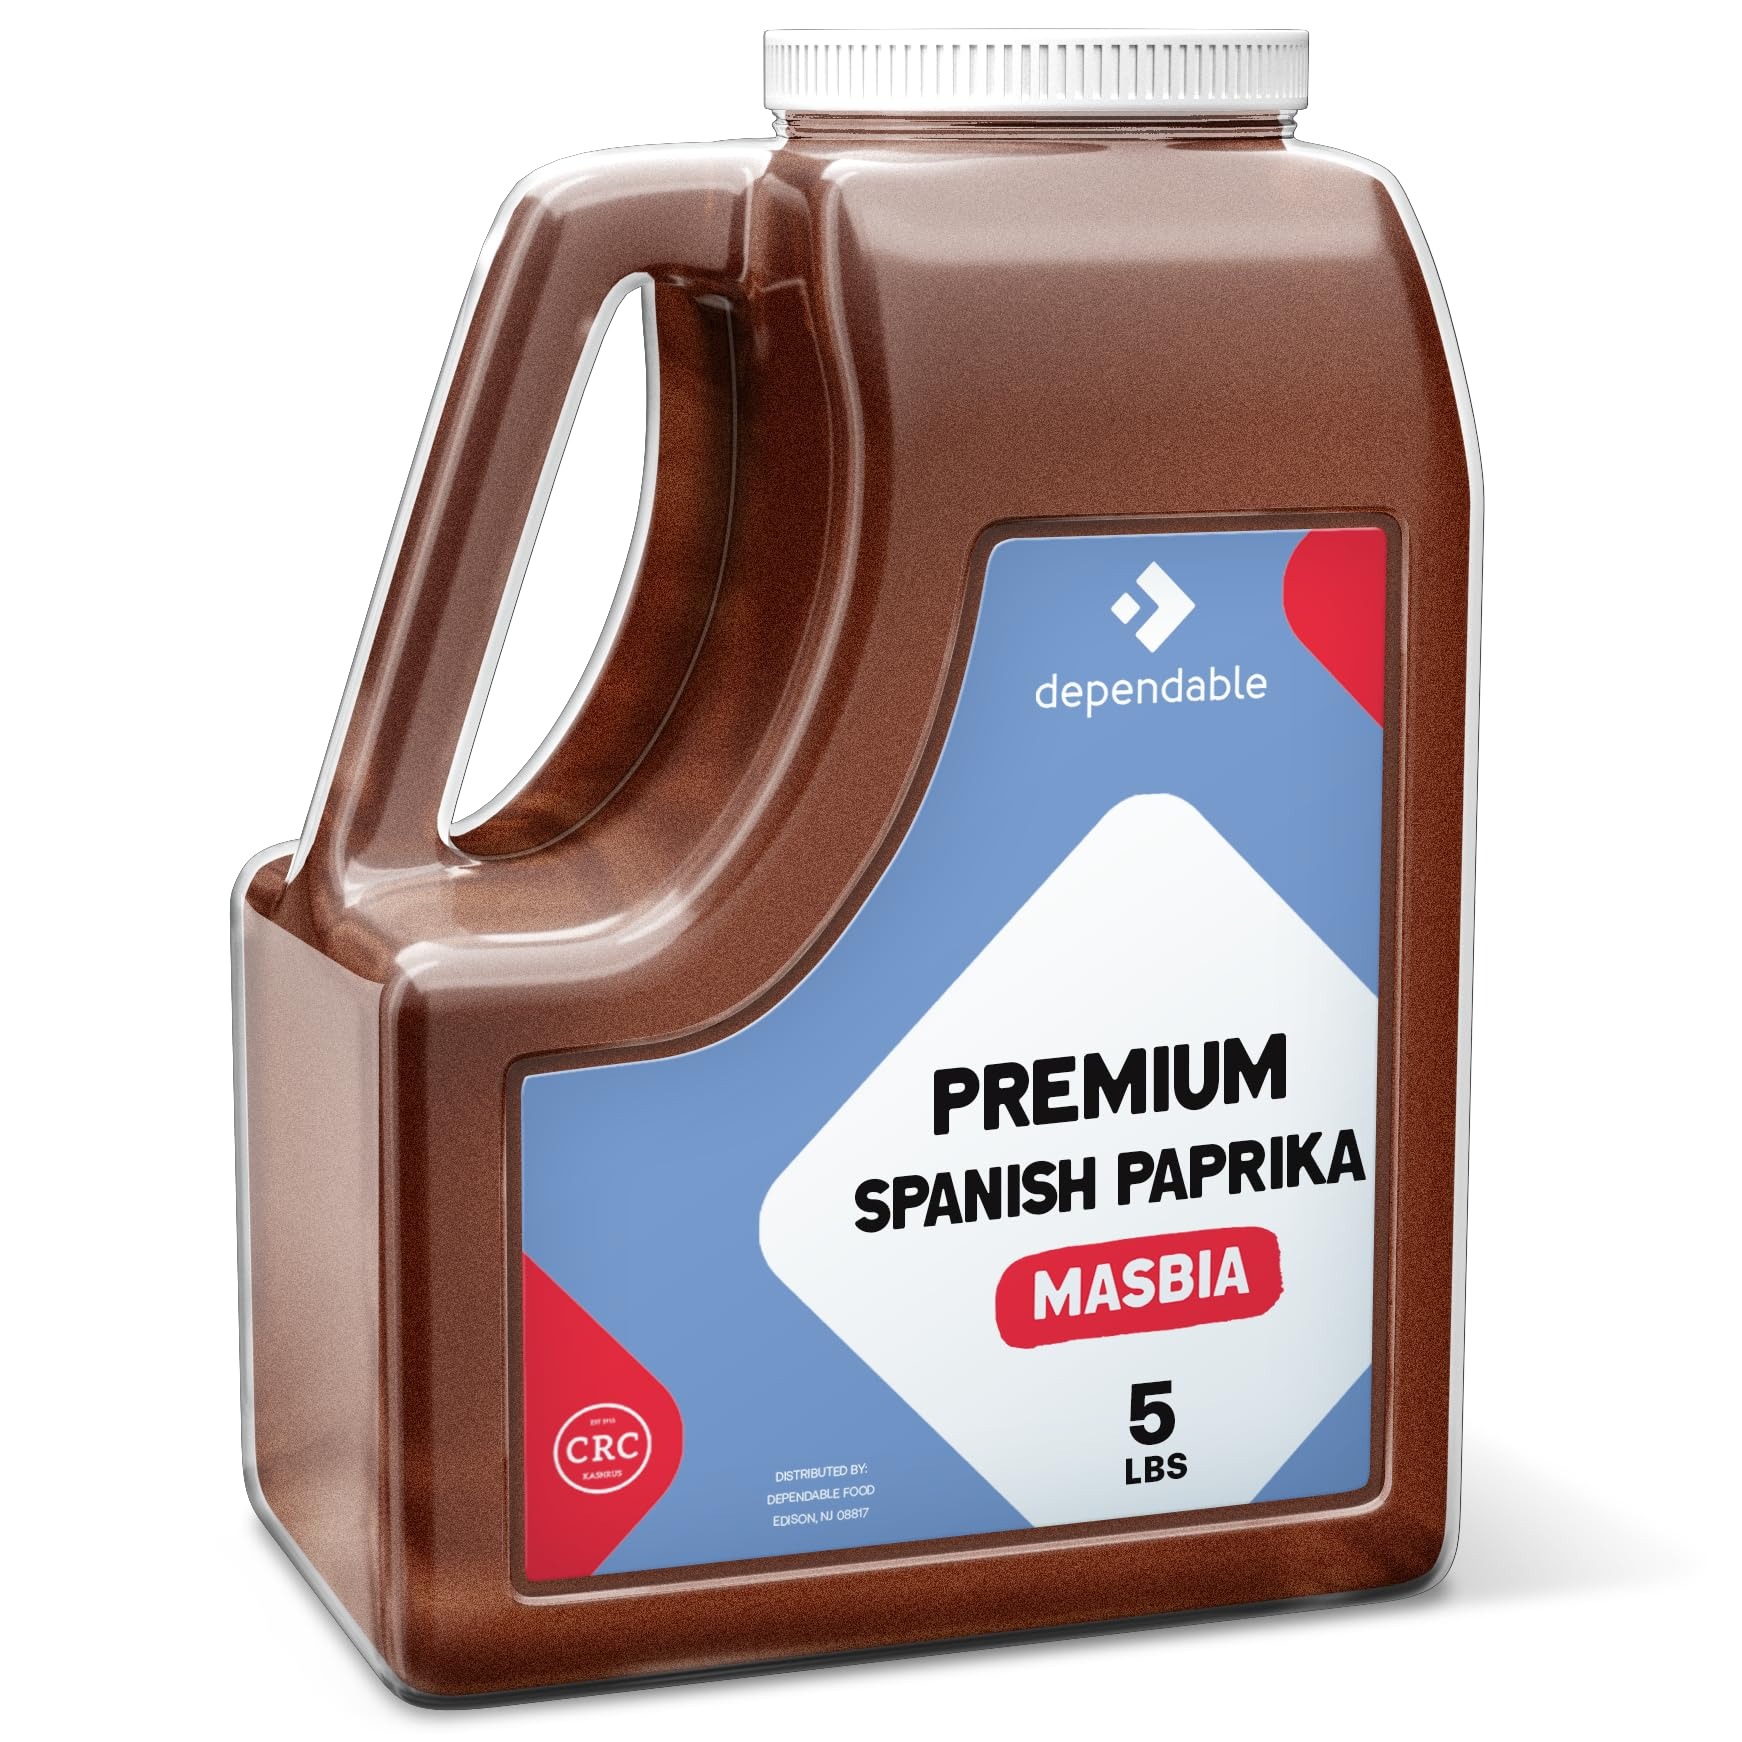
Item Name: Dependable Foods Premium Spanish Paprika – 5 Lb. Bulk Jar – Kosher, Non-GMO, Salt-Free, Allergen-Free Seasoning | Vibrant Spice Elegance
Bullet Point 1: Vibrant Spice Elegance: Elevate your dishes with the vibrant flavor of Dependable Foods Premium Spanish Paprika, meticulously sourced from premium-grade, 100% natural paprika, and presented in a generous 5 Lbs. jug.
Bullet Point 2: Bulk Seasoning Convenience: Experience the ease of seasoning with our bulk container of Premium Spanish Paprika, providing an abundant supply of top-quality, allergen-free spice for your kitchen. Dependable Foods – your trusted source for premium seasoning.
Bullet Point 3: Pure and Non-GMO: Relish the pure essence of paprika with our Non-GMO offering. Trust Dependable Foods to deliver authenticity without compromise.
Bullet Point 4: Kosher Certified: Upholding the highest standards, Dependable Foods ensures our Premium Spanish Paprika is Kosher certified, making it an ideal choice for those with specific dietary preferences.
Bullet Point 5: Salt-Free Goodness: Crafted with care, our Premium Spanish Paprika is salt-free, ensuring a pure and vibrant addition to your culinary creations. Plus, it is allergen-free, catering to various dietary needs.
Product Description: Embark on a culinary journey with Dependable Foods Premium Spanish Paprika, where vibrant spice elegance meets convenience. Meticulously sourced from 100% natural, Non-GMO paprika, our Premium Spanish Paprika is presented in a generously sized 5 Lbs. jug for your culinary pleasure. Indulge in the ease of seasoning with our bulk container, offering an ample supply of top-quality, allergen-free spice for all your culinary endeavors. Dependable Foods takes pride in providing a premium-grade seasoning that adds a vibrant burst of flavor to your dishes. Our commitment to purity is evident in our Premium Spanish Paprika – Non-GMO, salt-free, and allergen-free, delivering the unadulterated essence of this vibrant spice. Whether you're a seasoned chef or a passionate home cook, Dependable Foods is your trusted partner in culinary excellence. Kosher certified, our Premium Spanish Paprika meets the highest standards, making it a versatile and convenient choice for various dietary preferences. Crafted with care, our spice is salt-free, ensuring a pure and vibrant addition to your culinary creations. Choose Dependable Foods Premium Spanish Paprika for an exceptional culinary experience – where vibrant spice elegance, authenticity, and convenience unite. Order now and elevate your cooking with the finest paprika available in a generous 5 Lbs. jug.
Value: 80.0
Unit: Ounce

Price: 38.99